Vittorio Brambilla

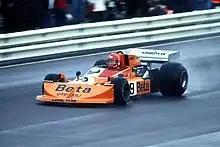
Brambilla driving a March 761 at the 1976 German Grand Prix.

In his first year of Formula One, Brambilla was as quick as his teammate Stuck, although more accident-prone. In the Swedish GP he ran in fifth until an engine problem. Brambilla finished tied for 18th, last, in the Formula One World Championship standings. In 1975 he amazed many at the Belgian GP, where he led until encountering brakes problems after 54 laps, and at the 1975 Swedish Grand Prix, where he secured pole position until a transmission failure forced him to retire after 36 laps. His great day came at the Österreichring in 1975, when he won a wet Austrian Grand Prix. He spun off and wrecked the nose of his car as he took the chequered flag, and completed his slowing down lap with the front of the car destroyed while waving to the crowd (being the first victory of an Italian driver since the 1966 Italian Grand Prix with Ludovico Scarfiotti). As the race was shortened, with 60% of it completed, he only received 4.5 points instead of 9 for the win. A more serious accident occurred that season when Brambilla crashed his March through a new curve at Watkins Glen during qualifying for the 1975 United States Grand Prix. He backed into a guard rail afterwards but was unhurt. The session ended at that point with Niki Lauda leading. Before his accident Brambilla was second fastest with a lap of . During 1976 he suffered several accidents and mechanical retirements, collecting only one point at the 1976 Dutch Grand Prix. He qualified his March in 8th position for the 1976 United States Grand Prix West. In the race Brambilla was tapped from behind by Carlos Reutemann before they reached the first turn. He lost the right rear wheel on his March on the 35th lap of the 1976 United States Grand Prix after holding fifth place for a time.